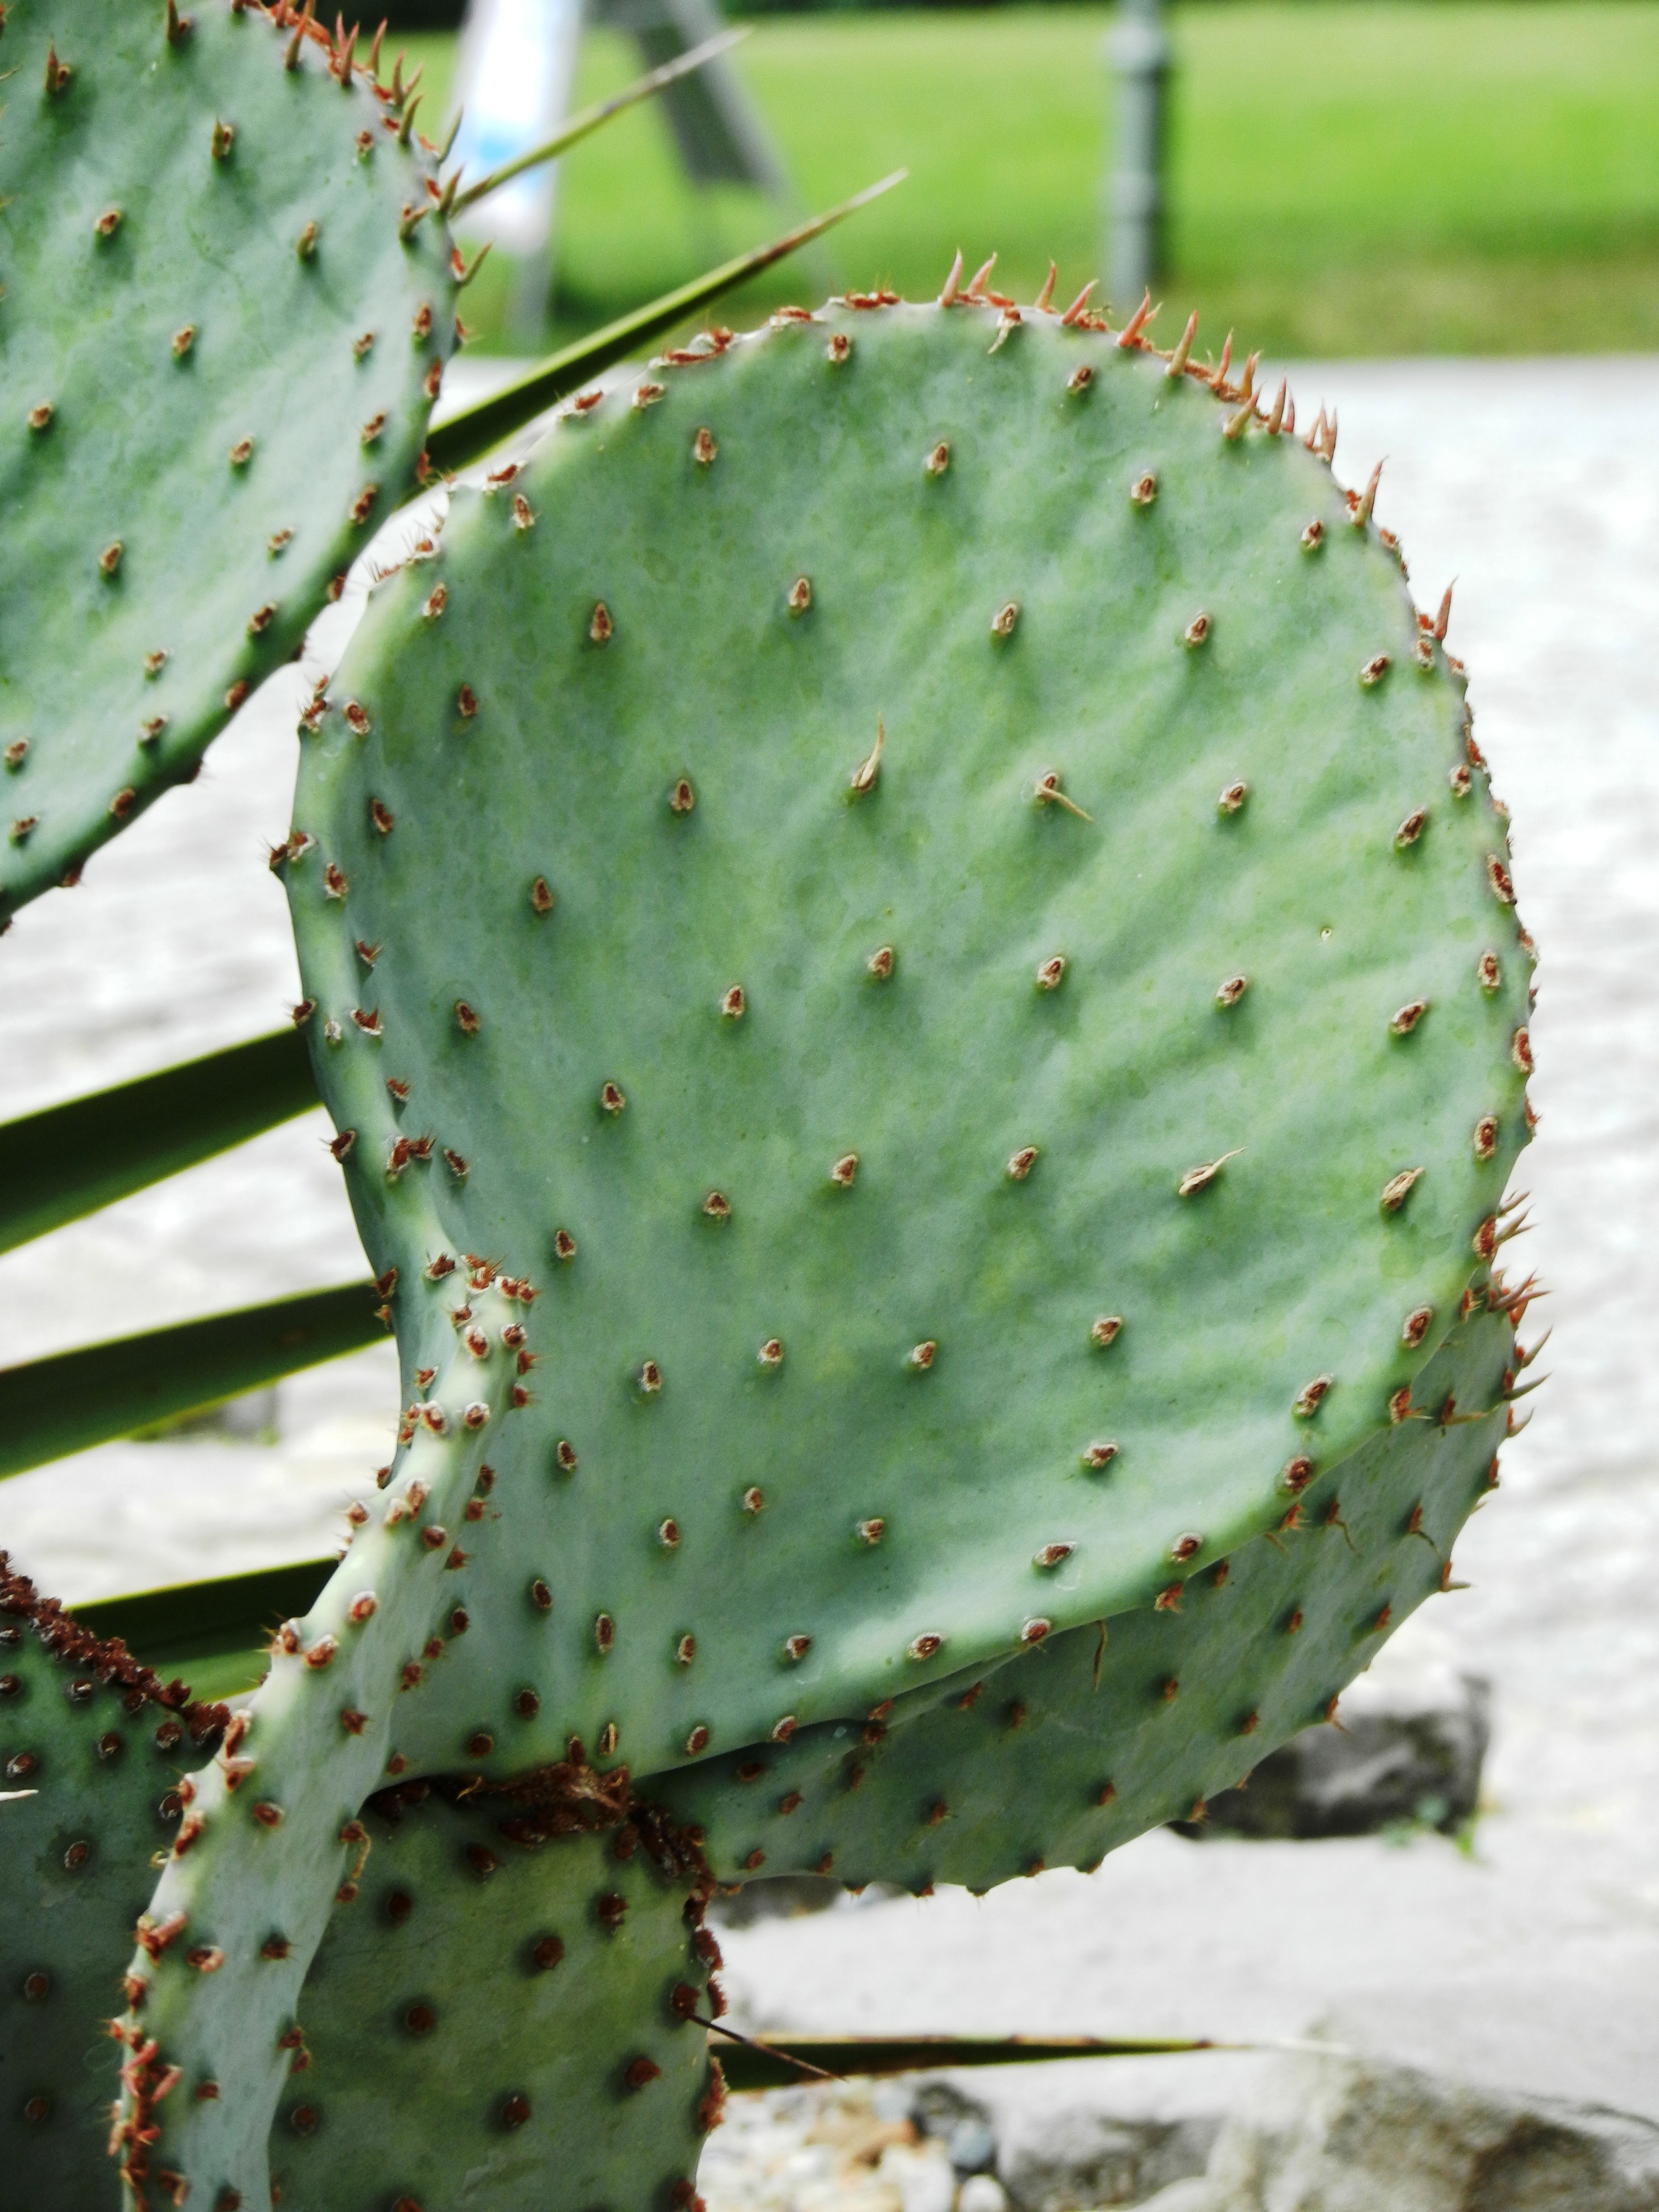
landscape, nature, cactus, plant, fruit, desert, flower, step, foliage, food, green, produce, botany, flora, plants, needles, spikes, stinging, drought, flowering plant, prickly pear, ciep olubne plants, stabbing, plant stem, land plant, thorns spines and prickles, hedgehog cactus, nopal, san pedro cactus, barbary fig, eastern prickly pear